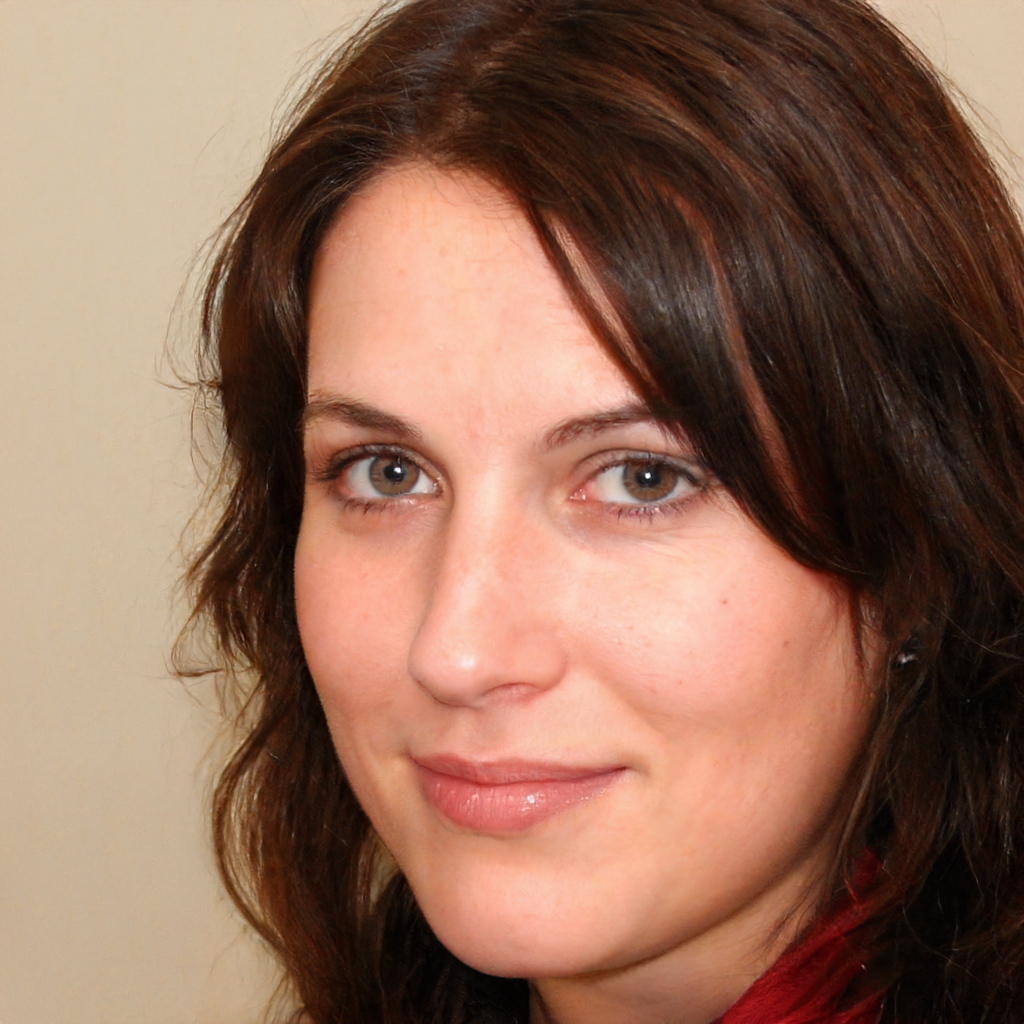
Label: No Watermark